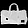
Label: Bag